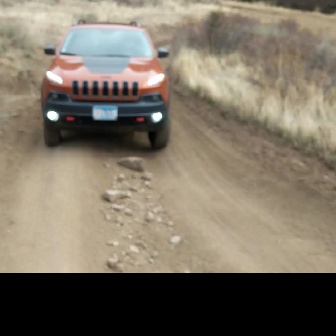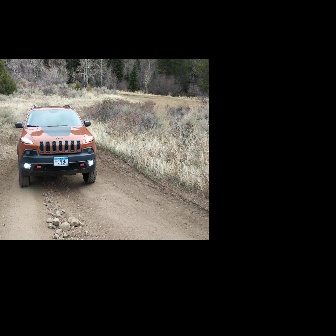
  Please identify the target specified by the bounding box [39,18,170,149] in the first image and locate it in the second image. Return the coordinates in [x_min,y_min,x_max,y_max] format.
Answer: [14,104,97,187]